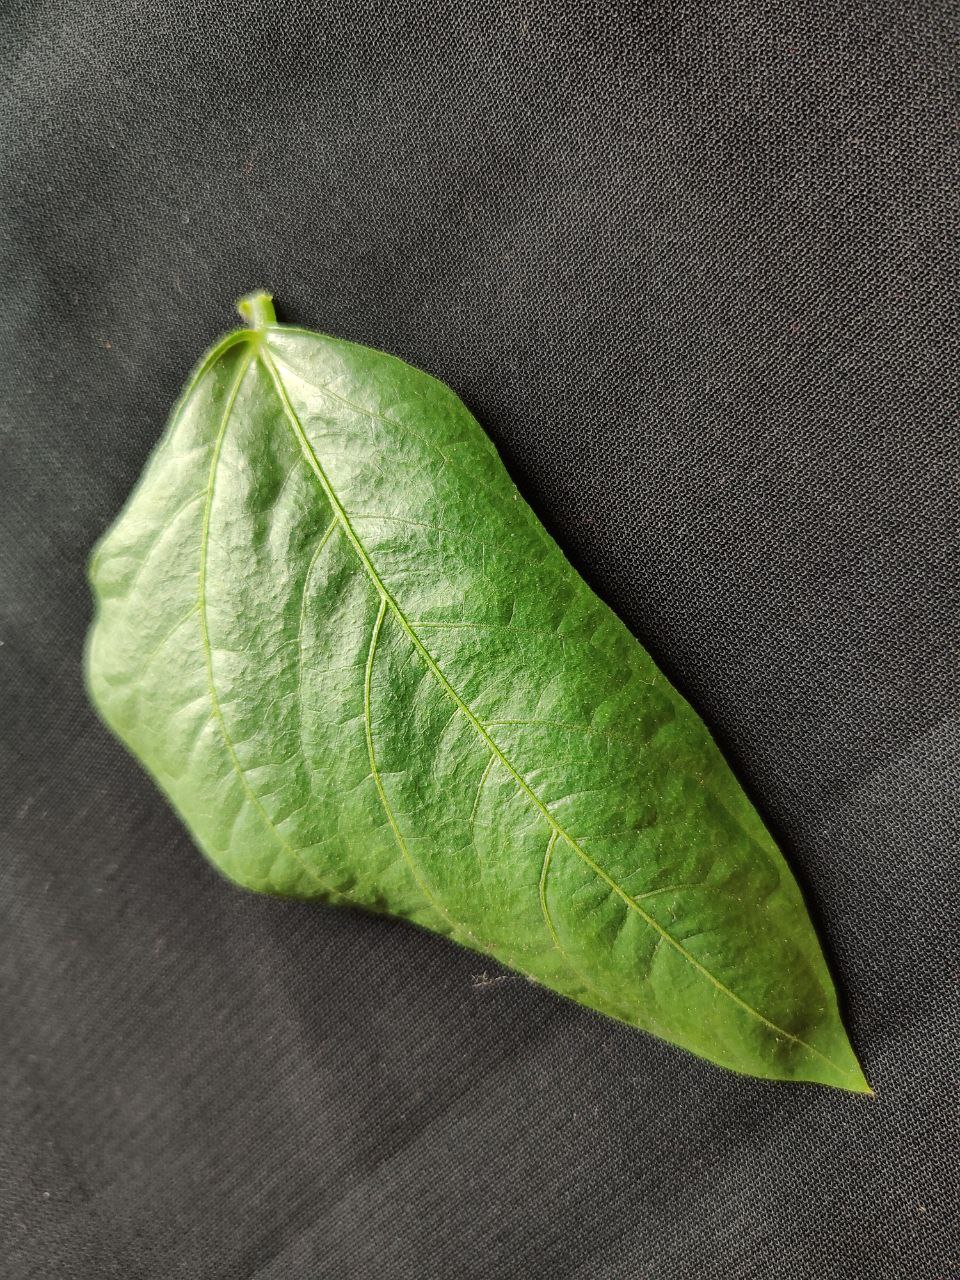
Crop: cowpea
Leaf condition: Fresh Leaf